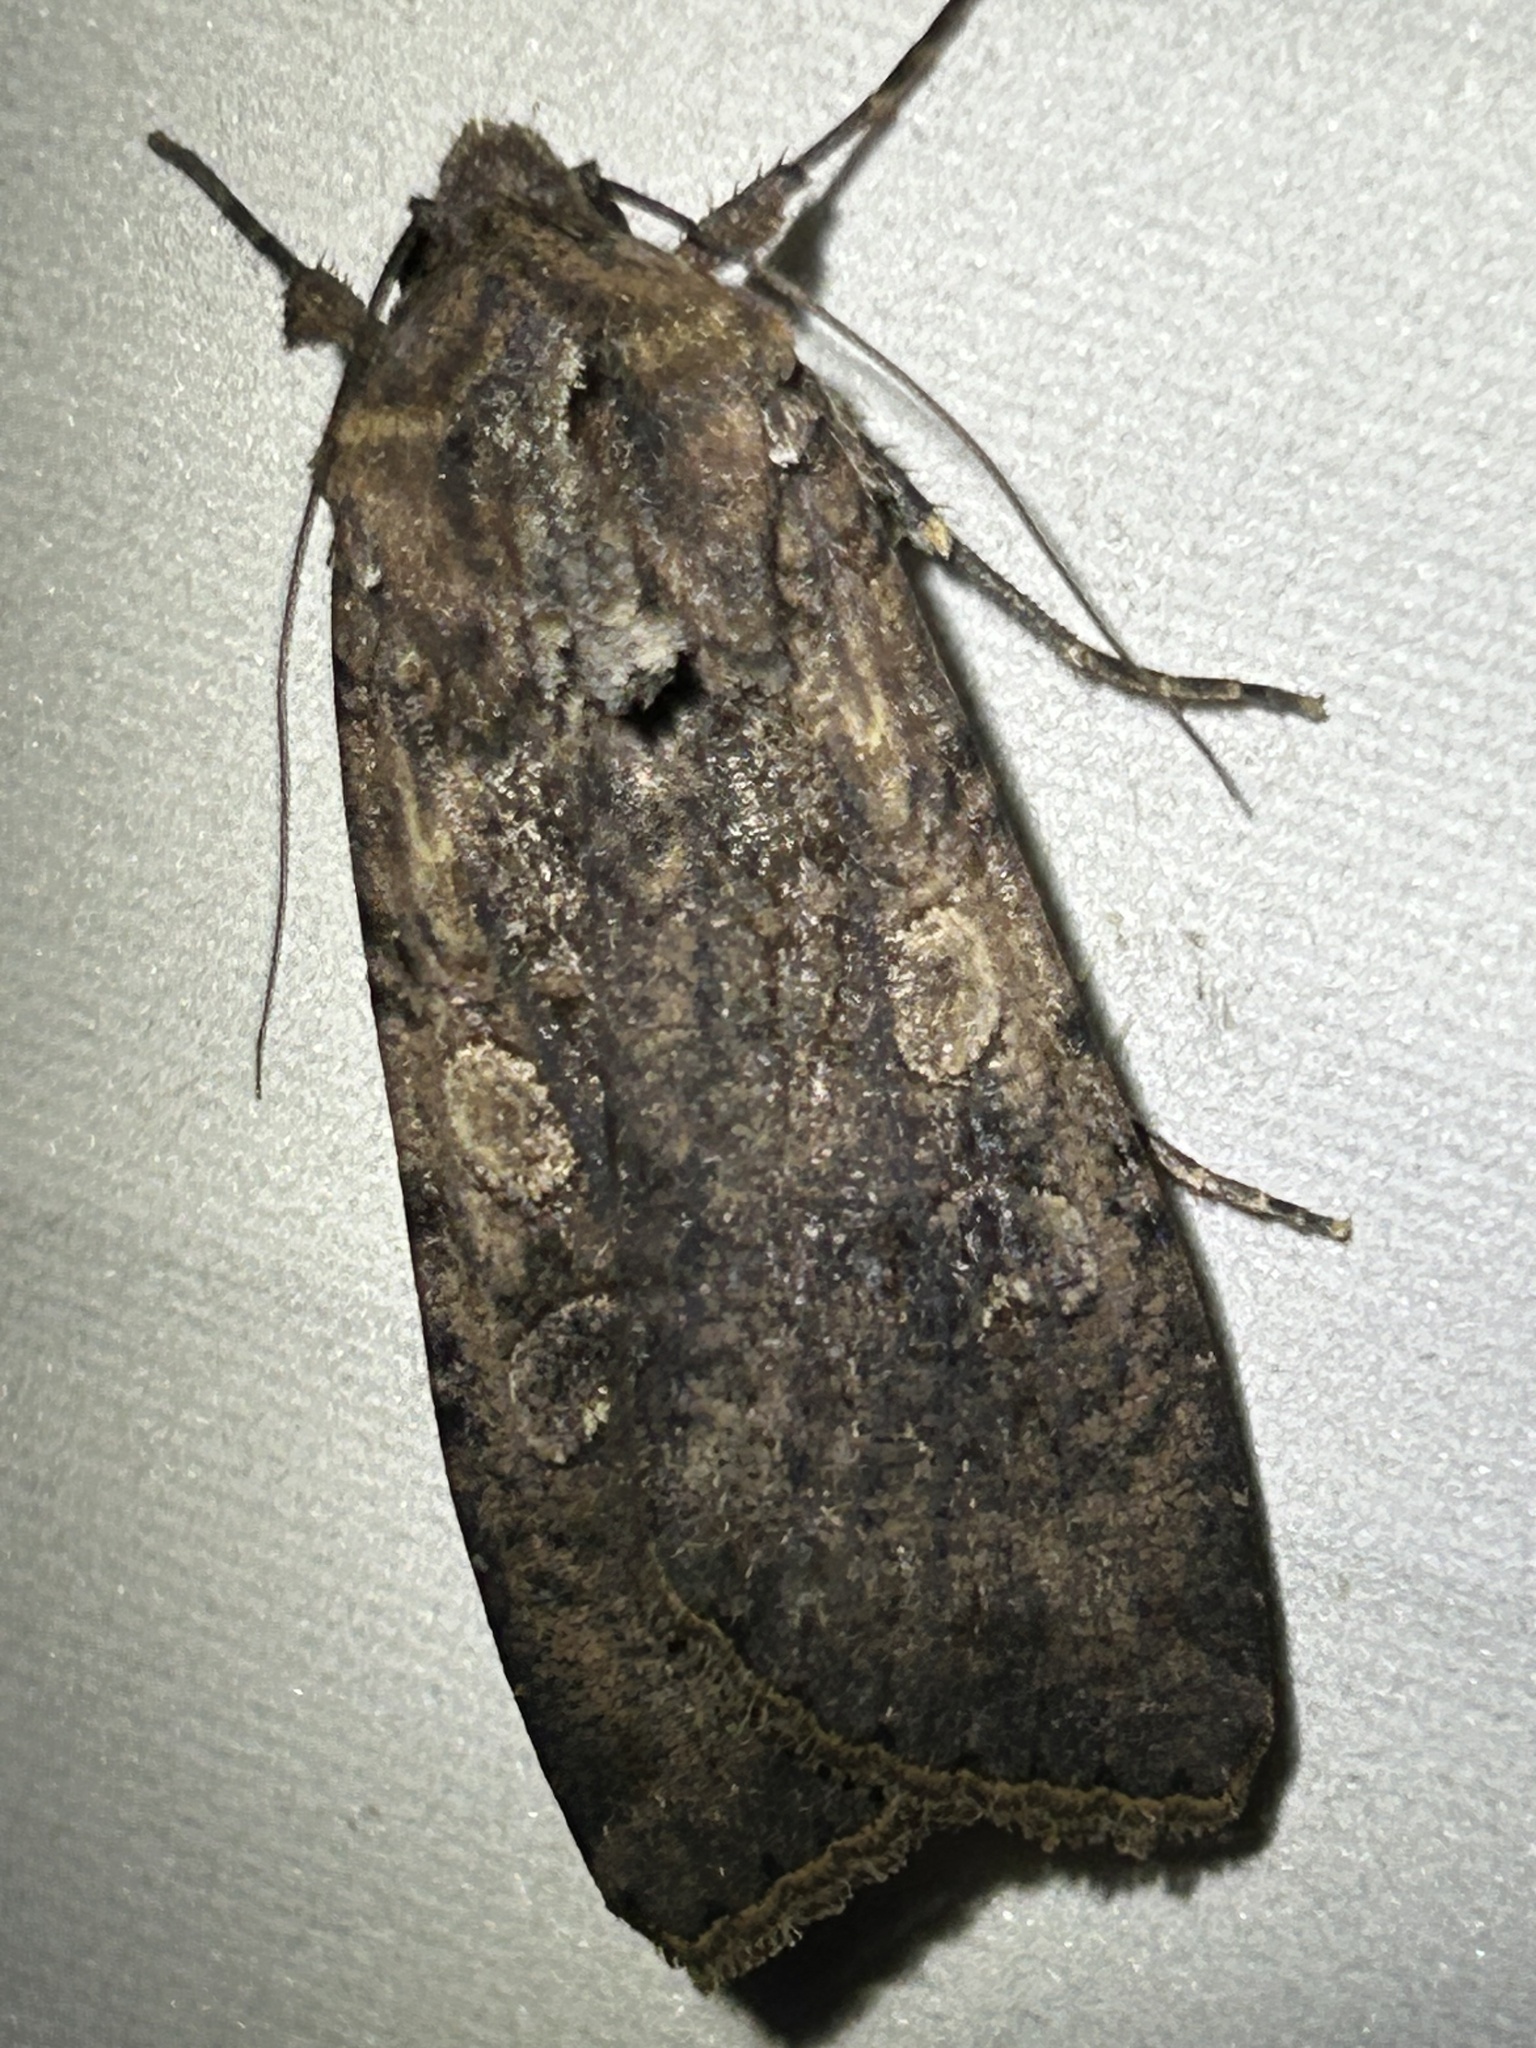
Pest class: cutworms